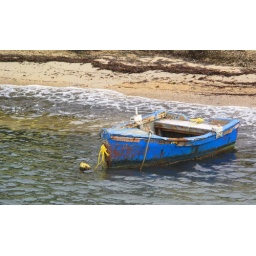
A small blue boat in the sea.